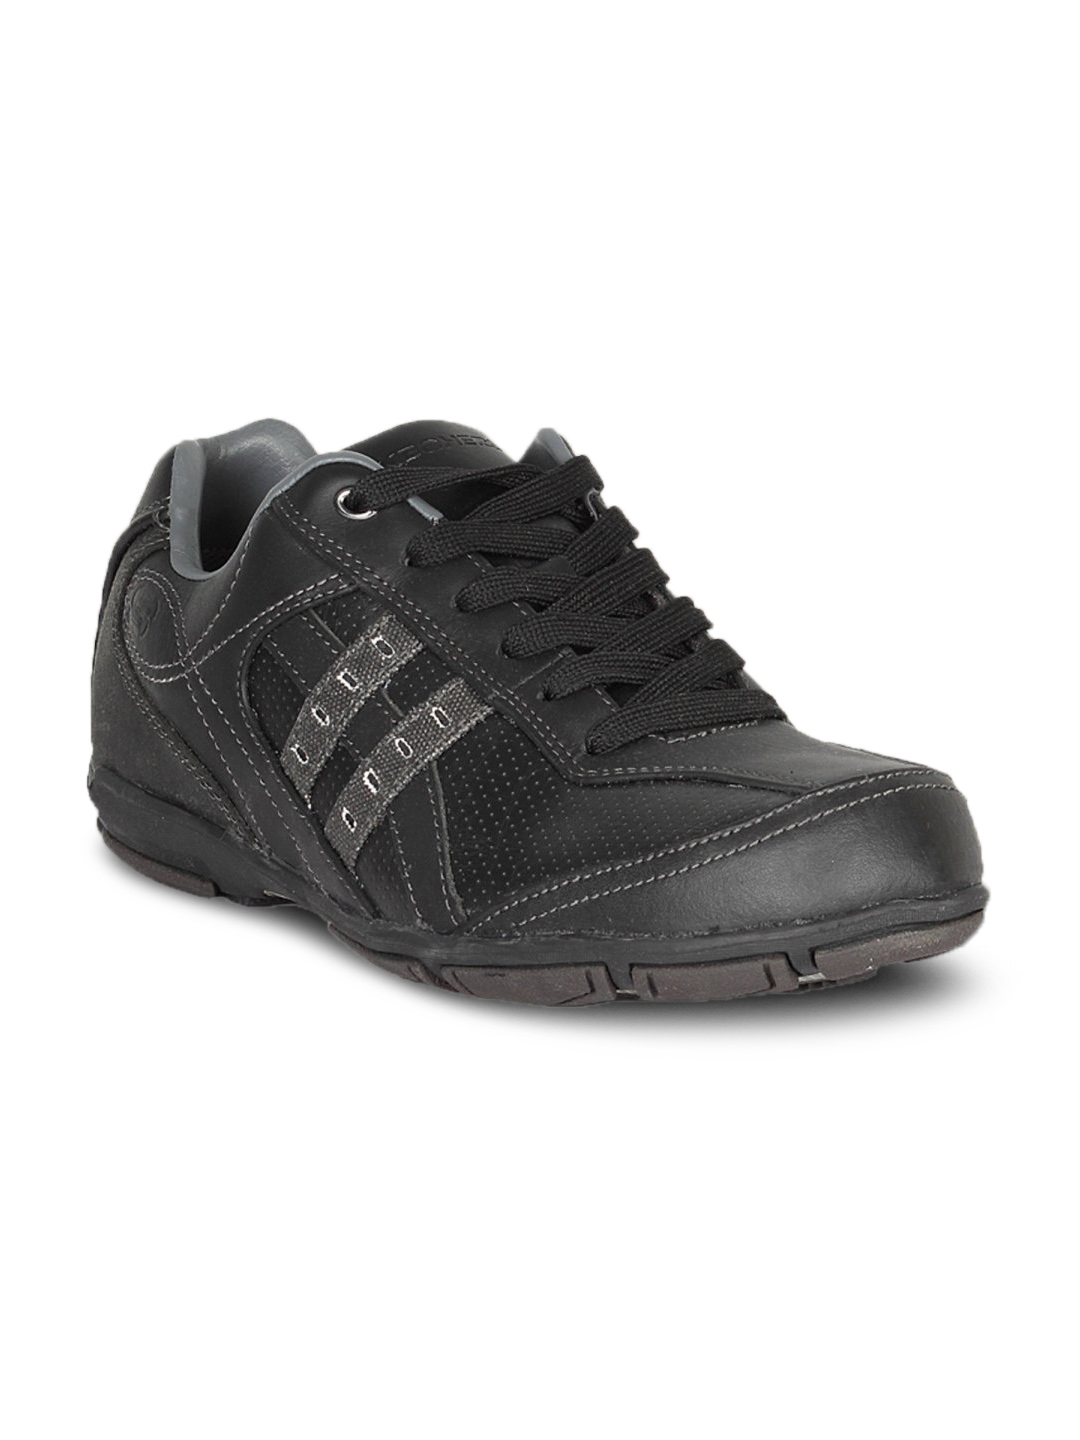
Skechers Men Regions Black Shoe
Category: Footwear / Shoes / Casual Shoes
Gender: Men
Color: Black
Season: Winter 2015
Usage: Casual